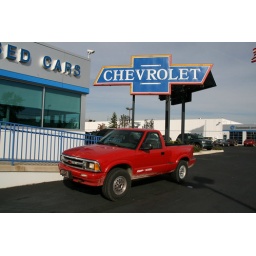
this was the orginal bowties at the chevy in the hole plant in flint, now at a dealer ship in fenton mi